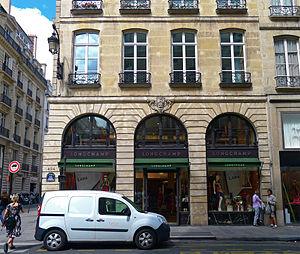
Immeuble (Inscrit) - n°404 rue Saint-Honoré - Paris Ier This building is indexed in the Base Mérimée, a database of architectural heritage maintained by the French Ministry of Culture,